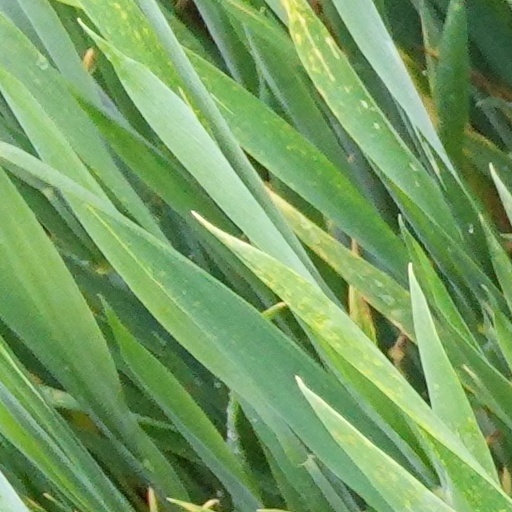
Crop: wheat